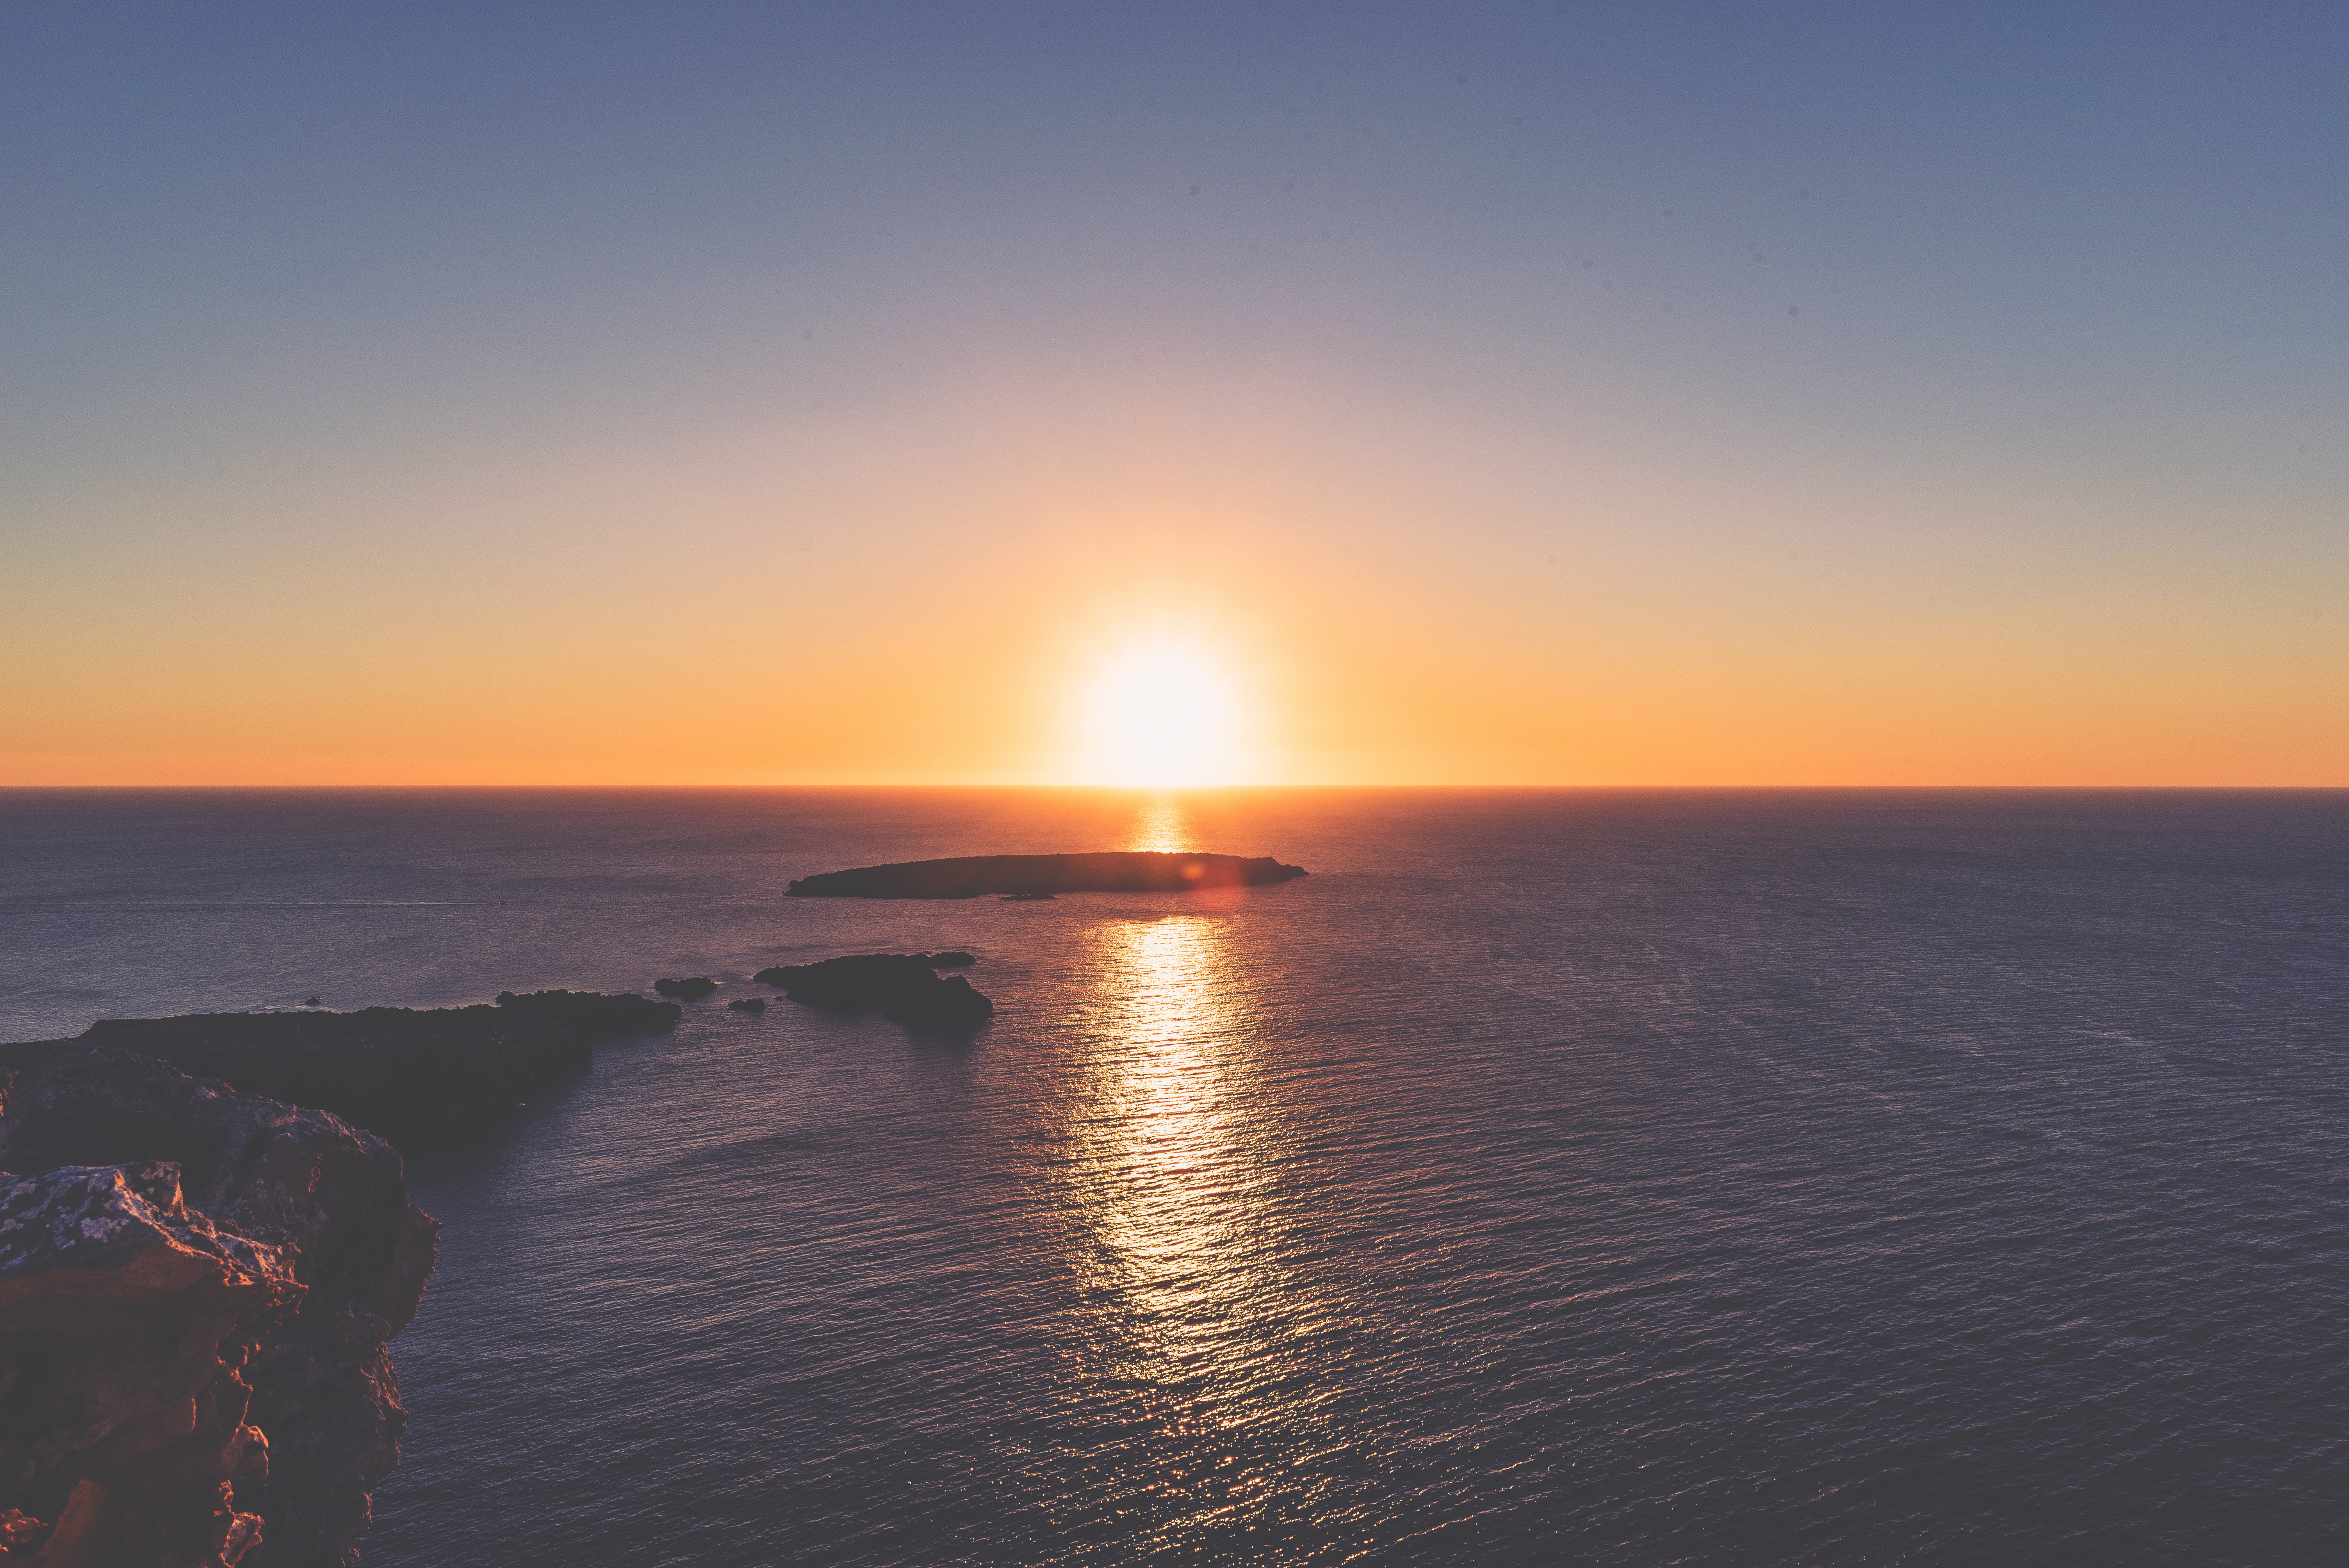
beach, sea, coast, ocean, horizon, sky, sun, sunrise, sunset, morning, dawn, dusk, evening, cape, afterglow, wind wave